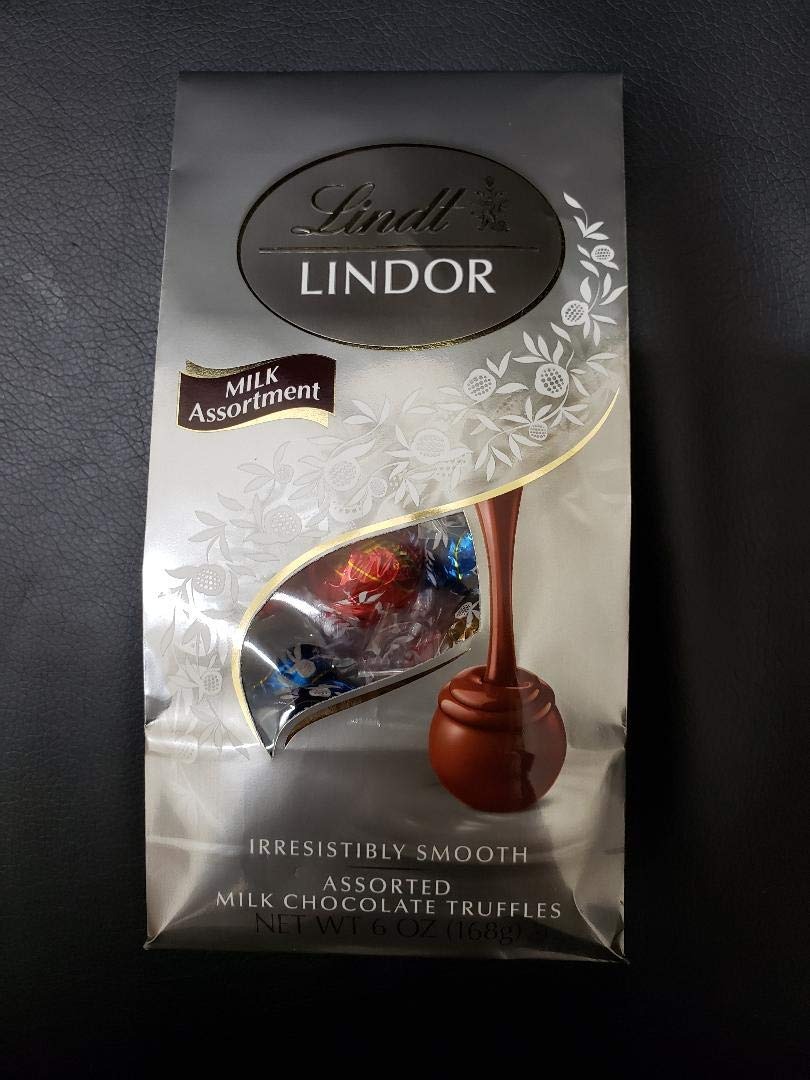
Item Name: LINDT ASSORTED MILK CHOCOLATE TRUFFLES 6OZ BAG
Product Description: Milk chocolate. Sea salt milk chocolate. Fudge swirl milk chocolate. Irresistibly smooth. Master Swiss chocolatier since 1845. When you break the chocolate shell of Lindor, the lusciously smooth center starts to melt and so will you. Enjoy Lindor, created by the Lindt Master Chocolatiers with passion and love for chocolate since 1845. The Lindt difference passion for chocolate at every step. Roasting & grinding. Lindt invention: Conching. Best ingredients. Finishing with perfection from bean to bar. Quality guarantee. www.lindt.com. Lindt & Sprungli Farming Program: Finest cocoa. Lindt sustainability. Manufactured in the USA.
Value: 6.0
Unit: Ounce

Price: 5.99